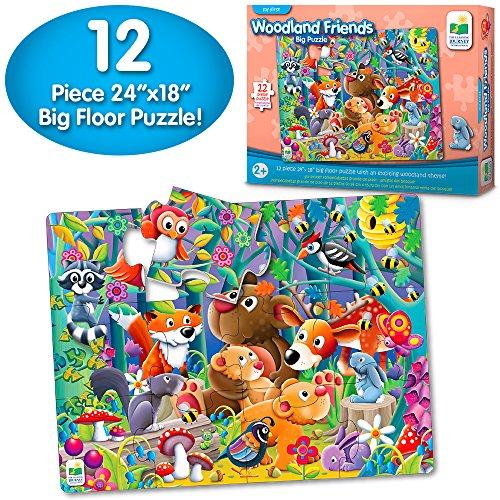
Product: The Learning Journey My First Big Floor Puzzle – Woodland Friends – 12-Piece Toddler Puzzle (2 x 1.5 feet) – Educational Gifts for Boys & Girls Ages 2 and Up
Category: Toys & Games | Puzzles | Floor Puzzles
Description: Designed to introduce problem-solving and encourage early language skills, this woodland-themed puzzle makes it fun to reach key developmental milestones.
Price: $11.99
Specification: ProductDimensions:24x0.1x18inches|ItemWeight:1.28pounds|ShippingWeight:1.28pounds(Viewshippingratesandpolicies)|DomesticShipping:ItemcanbeshippedwithinU.S.|InternationalShipping:ThisitemcanbeshippedtoselectcountriesoutsideoftheU.S.LearnMore|ASIN:B06VYCKBY4|Itemmodelnumber:108109|Manufacturerrecommendedage:24months-6years